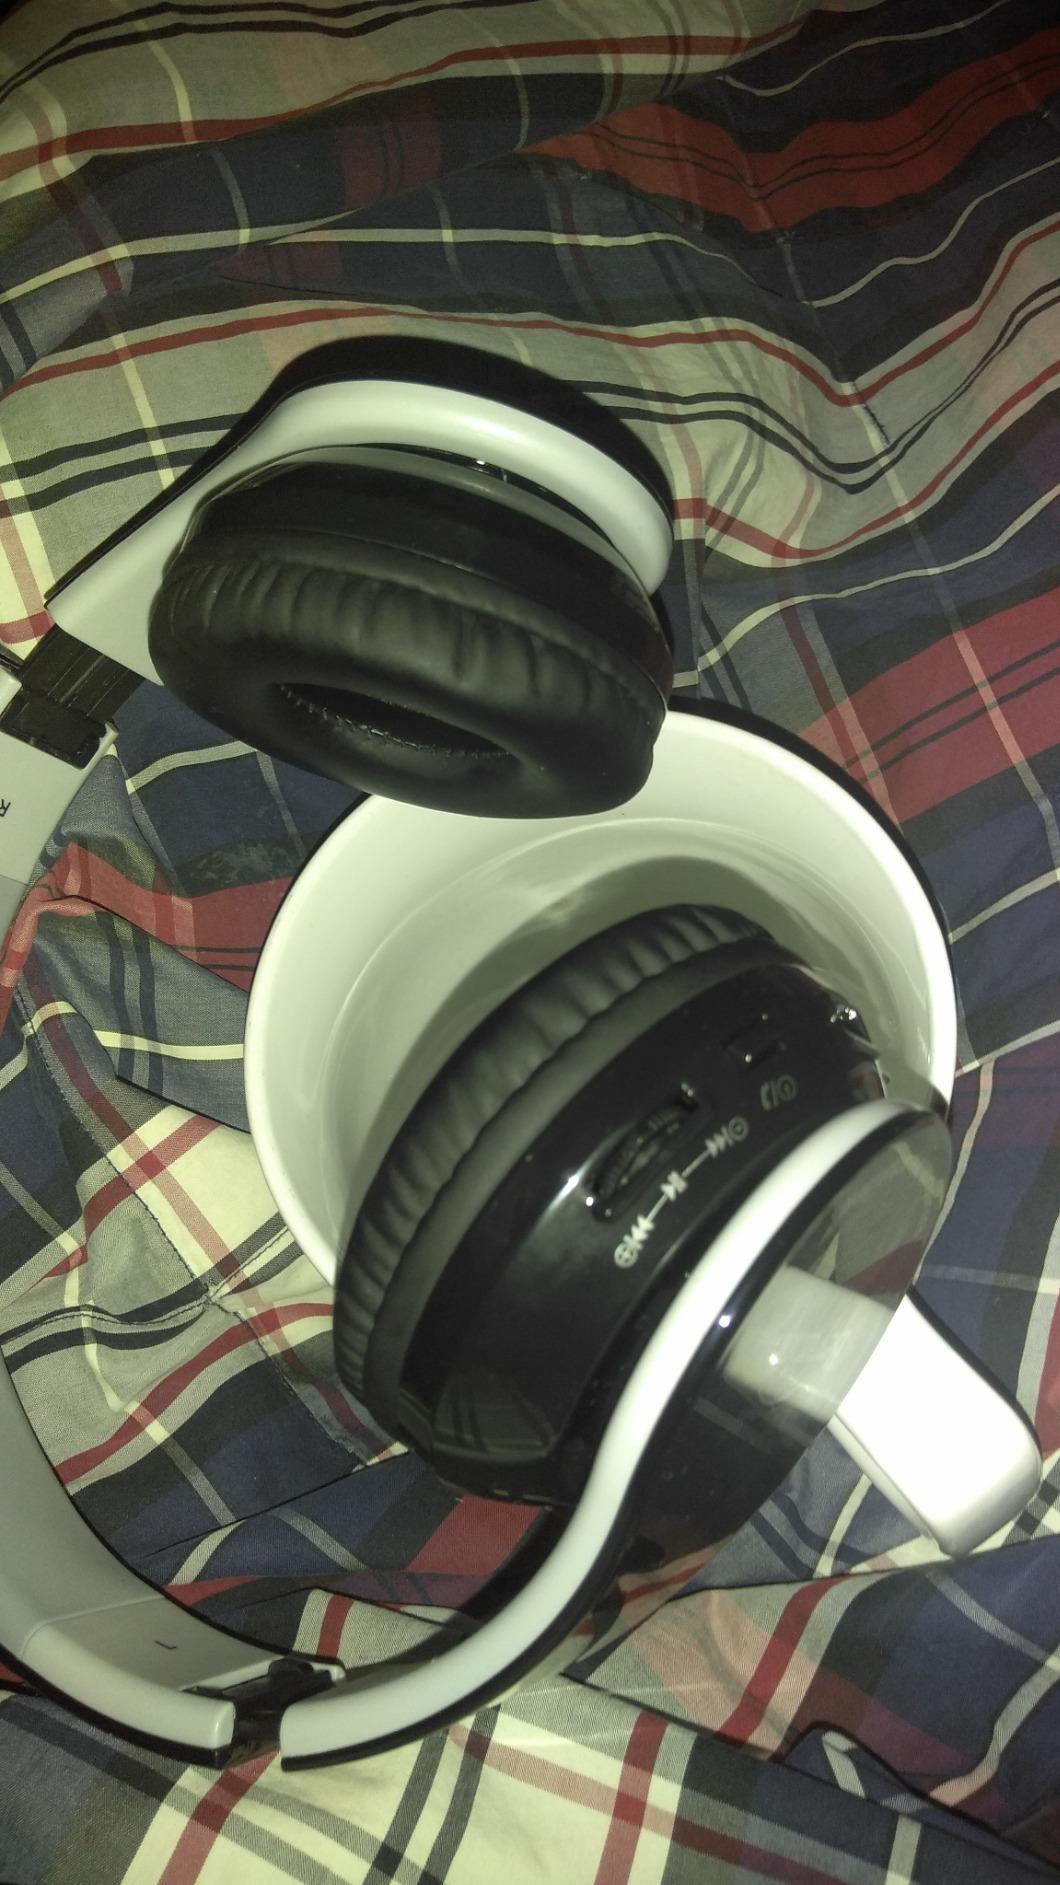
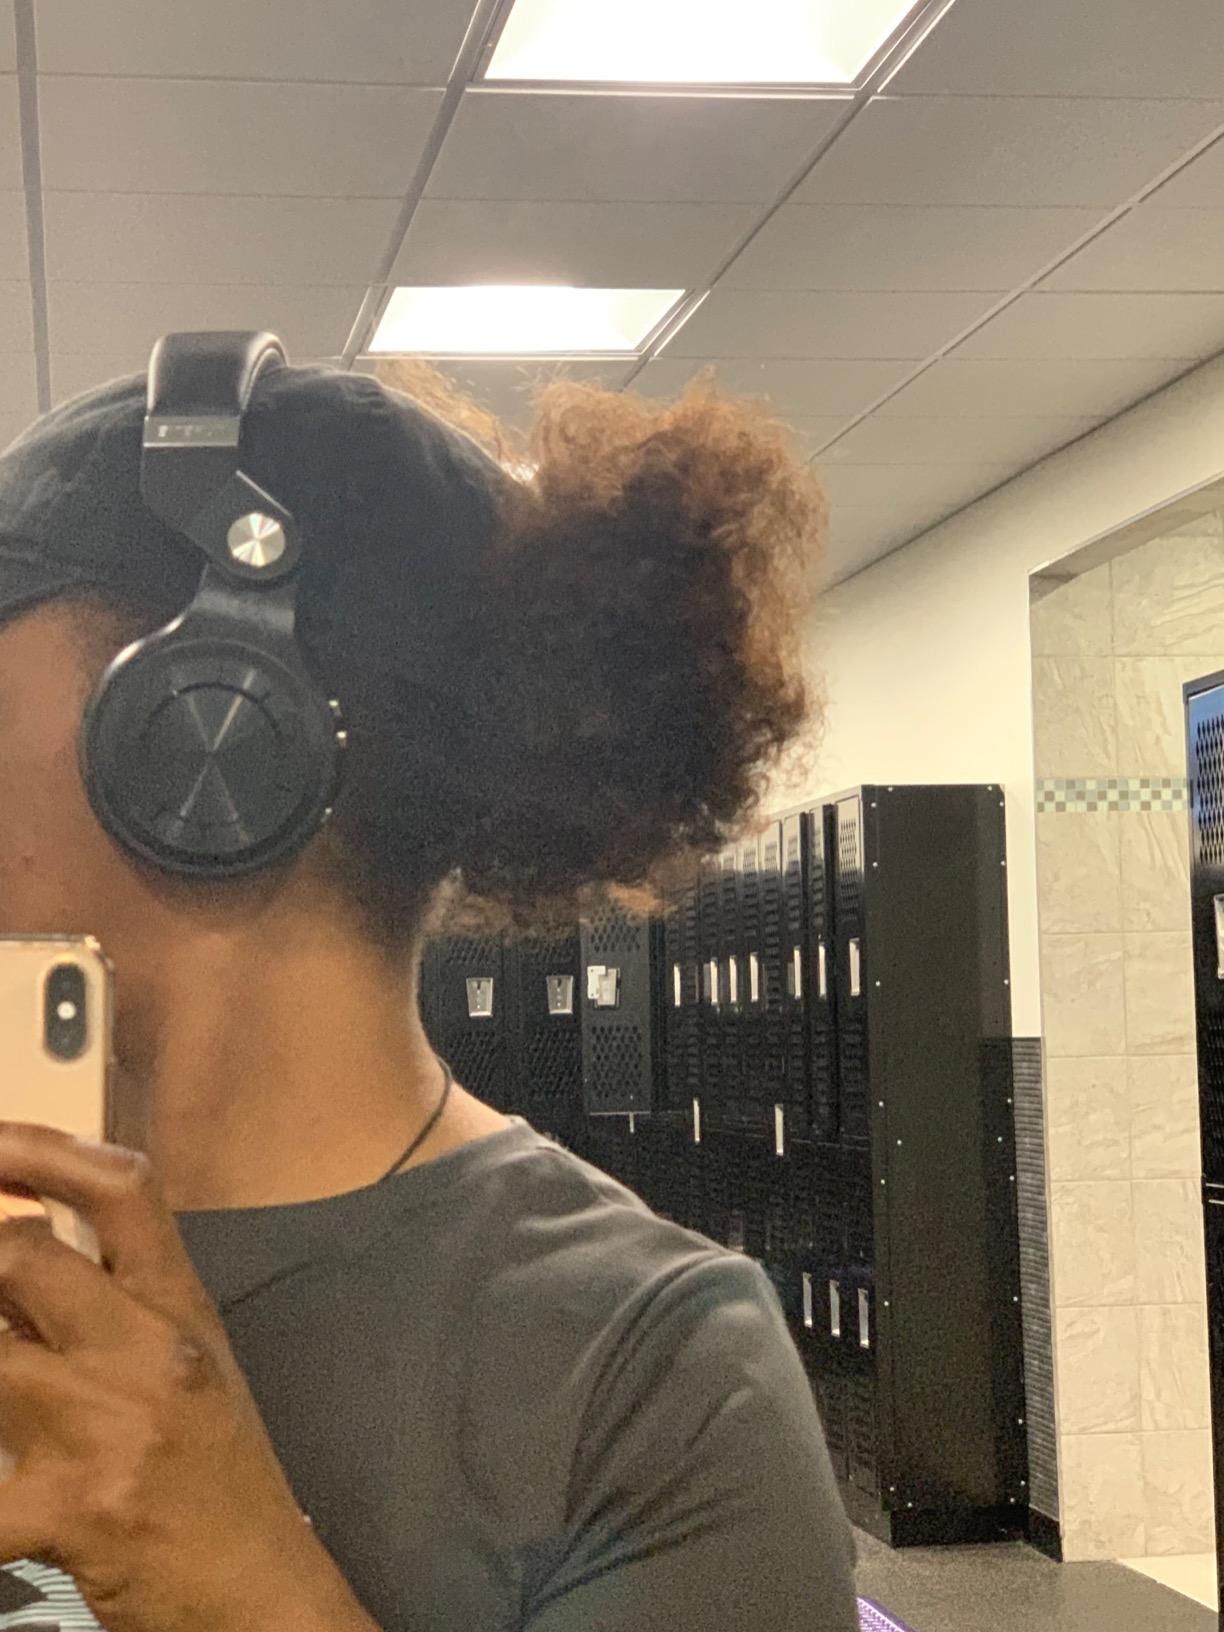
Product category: headphones
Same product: no